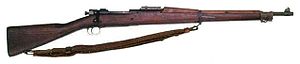
Springfield M1903
M1903A3 riffel
Springfield M1903 eller United States Rifle, Caliber .30, Model 1903, er en amerikansk militær repetérriffel der primært blev brugt i den første halvdel af det 20. århundrede.